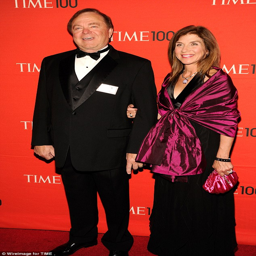
big score : person was one of the select few named